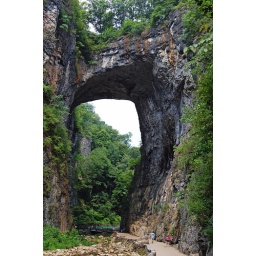
SC to AK day 3 - Natural Bridge etched out of rock by river